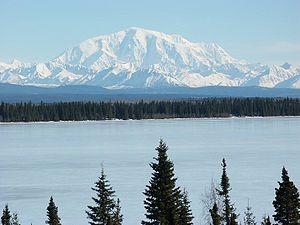
Le mont Blackburn est un sommet de l’Alaska, aux États-Unis. Il culmine à 4 996 mètres d'altitude et constitue le point culminant des montagnes Wrangell. Il s'agit d'un vieux stratovolcan éteint, érodé et recouvert de glaces. Il a été escaladé pour la première fois le 30 mai 1958. Son ascension, par le versant nord, ne présente plus de difficulté particulière. Il se trouve dans le parc national de Wrangell-St. Elias.